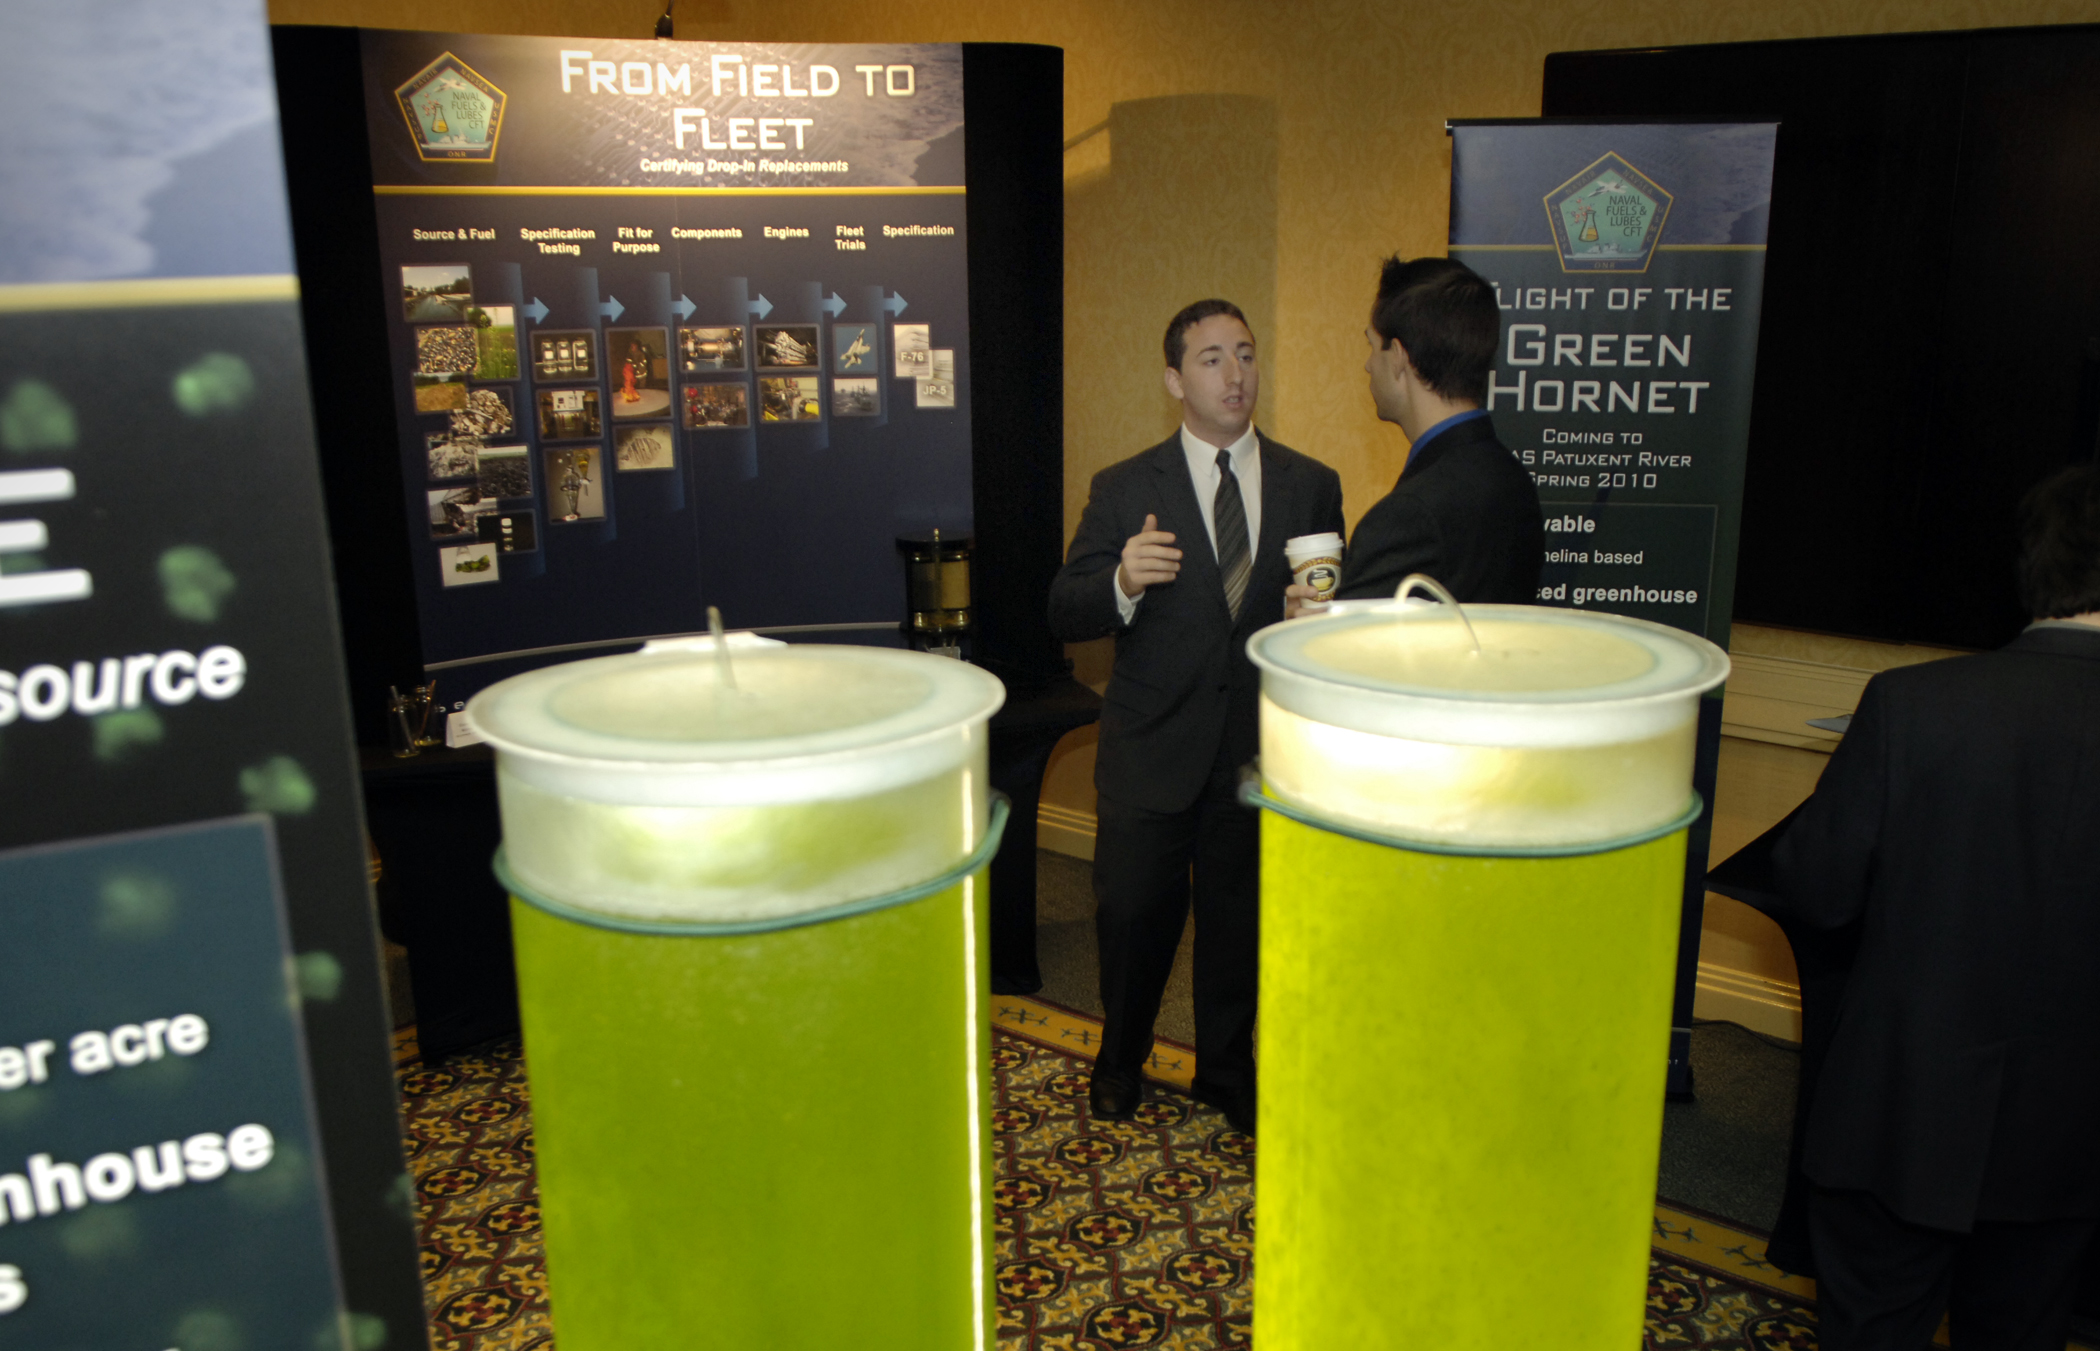
MCLEAN, Va. (Oct. 15, 2009) John Bigus, left, a fuels engineer assigned to Naval Air Warfare Center-Aircraft Division in Patuxent River, Md., explains the greening of Navy Fuels at the first Naval Energy Forum hosted by the Office of Naval
Specialty: pharma-process